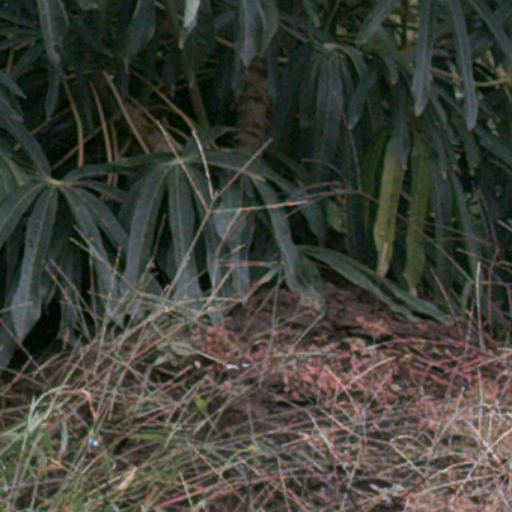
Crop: cassava